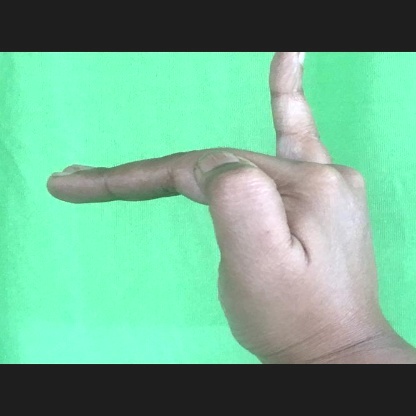
Mudra: Hamsapaksha